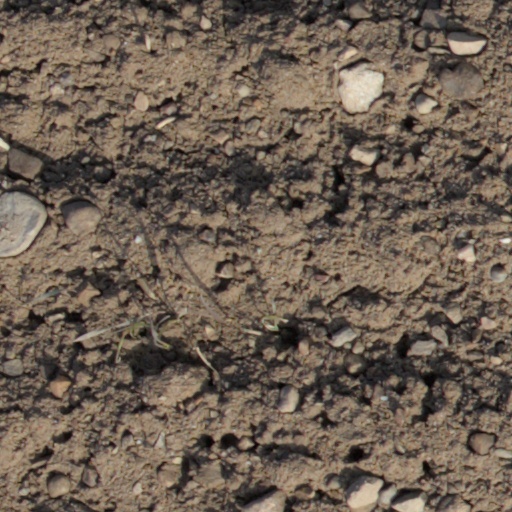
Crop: wheat